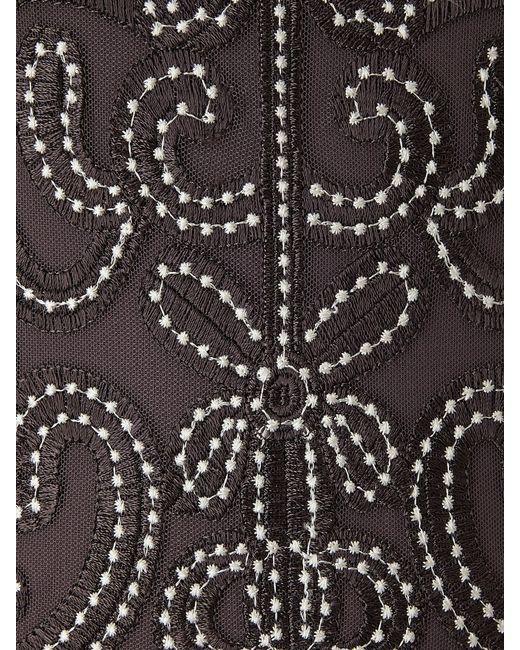
Braunes Material mit weißem Blumenmuster